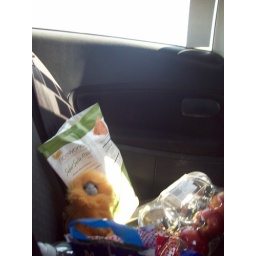
monkey in a car